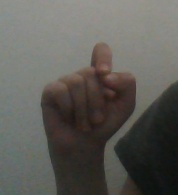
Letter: fa